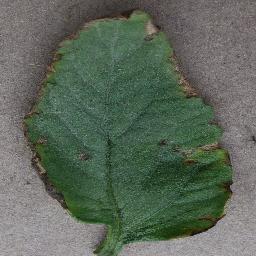
Label: Tomato___Bacterial_spot